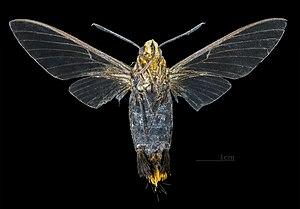
Cephonodes banksi est une espèce d'hétérocères de la famille des Sphingidae, sous famille des Macroglossinae tribu des Dilophonotini et du genre Cephonodes.